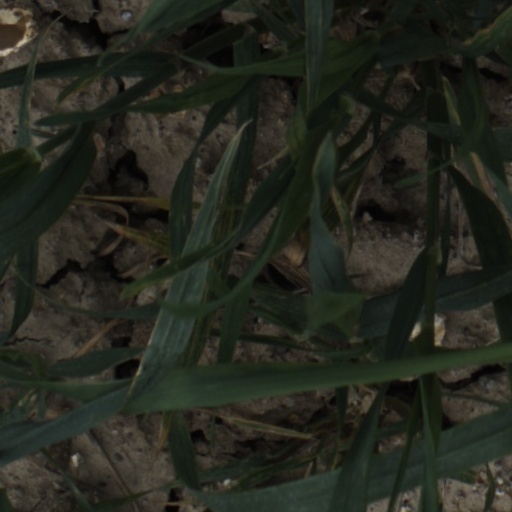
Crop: wheat